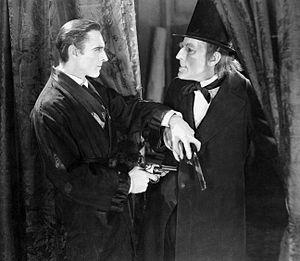
Sherlock Holmes est une pièce de théâtre en quatre actes écrite par William Gillette et créée en 1899 à New York. La pièce raconte une nouvelle enquête du détective Sherlock Holmes, dont certaines séquences sont inspirées d'aventures du canon holmésien, notamment Un scandale en Bohême, Le Dernier Problème et Une étude en rouge. Le détective Sherlock Holmes est joué par William Gillette lors des premières représentations.
Sherlock Holmes contre Moriarty est un film muet américain réalisé par Albert Parker, sorti en 1922. L'intrigue du film s'inspire de la pièce de théâtre de 1899 écrite et jouée par William Gillette, tout en y ajoutant des modifications importantes.